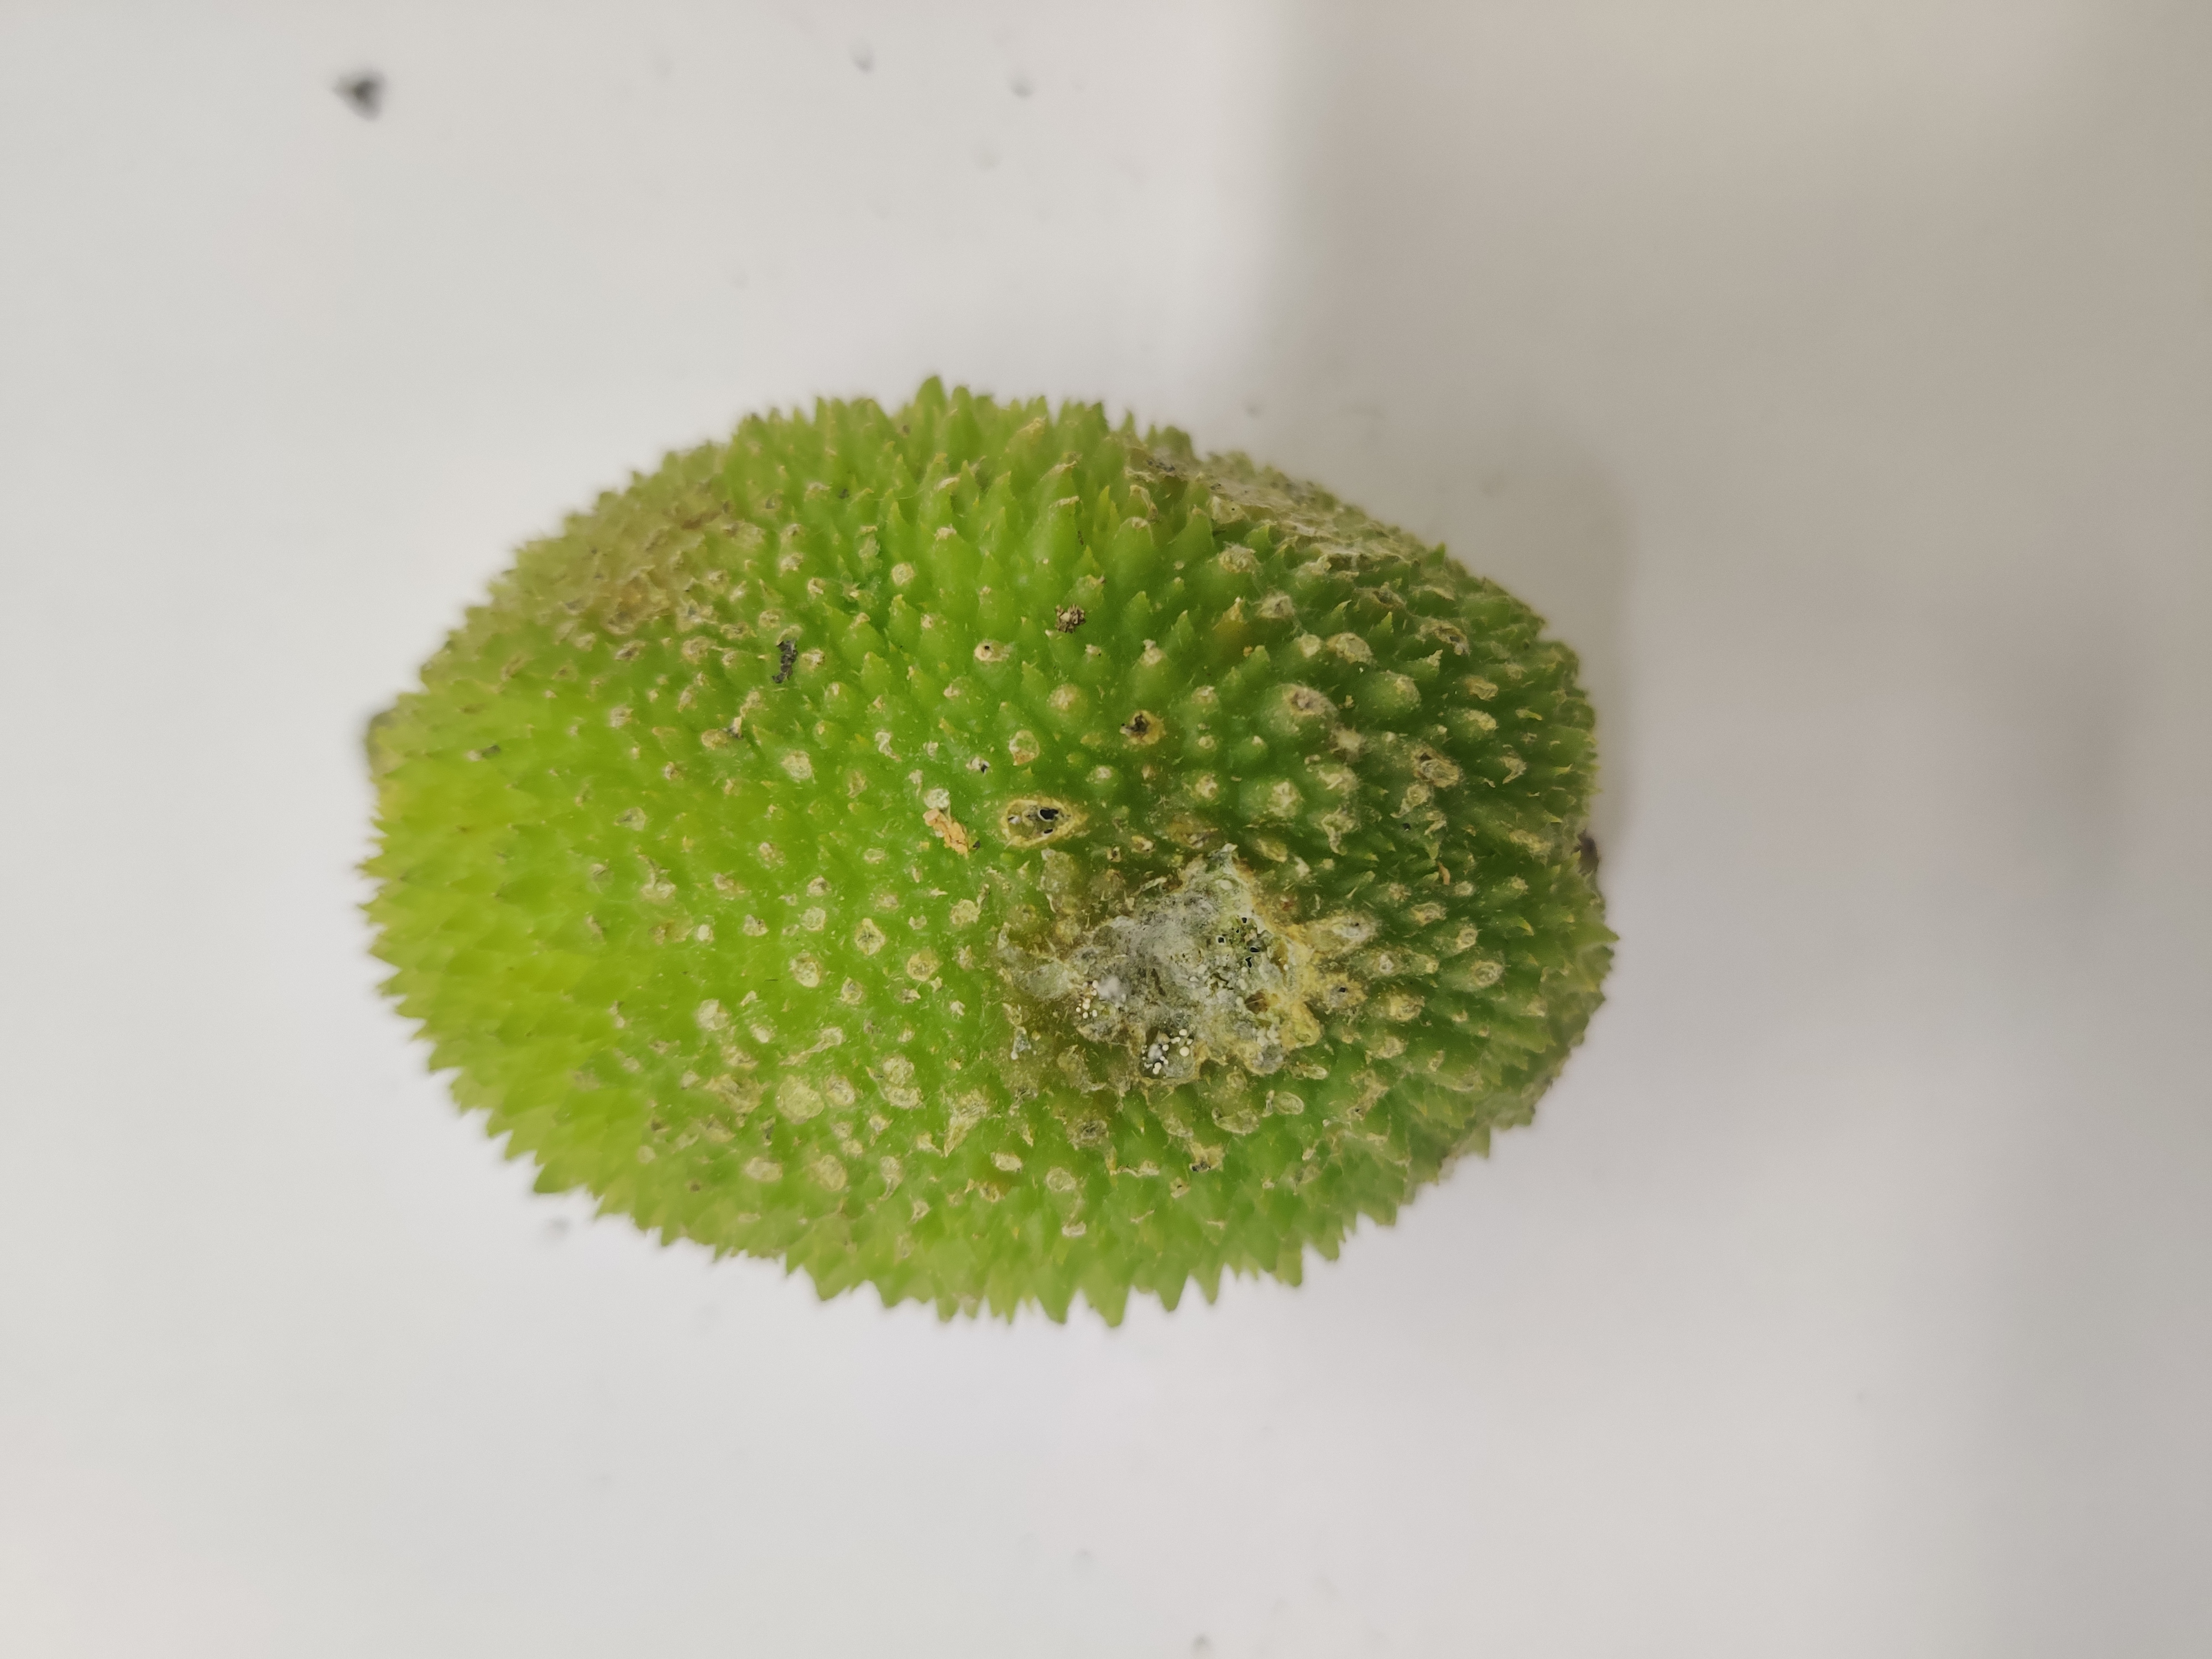
Crop: Spiny Gourd
Condition: Severely Damaged